Wallasey Corporation Tramways

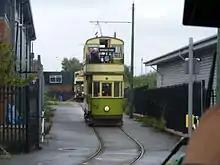
Car 78

The Wallasey tramway rolling stock consisted at maximum of 78 cars which were delivered at intervals between 1902 and 1920. Since the picture is of car 78, this was the last tram to be delivered, this was in 1920 and ran in the town for 13 years. Following restoration Wallasey 78 ran on the Wirral Tramway for longer than it did on its original line. In March 2025 the tram was moved to the national tramway museum at Crich, Derbyshire.